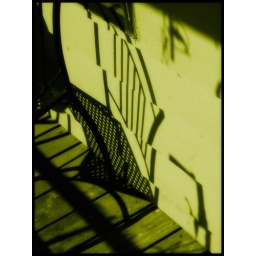
A balcony chair shadow reflected against my wall and floor in the evening light.